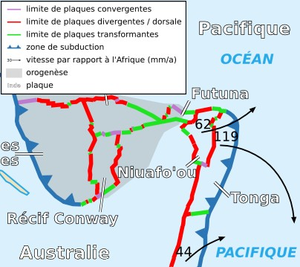
Carte de la plaque de Niuafo'ou
La plaque de Niuafo'ou est une microplaque tectonique de la lithosphère de la planète Terre. Sa superficie est de 0,000 79 stéradians. Elle est généralement associée à la plaque australienne.